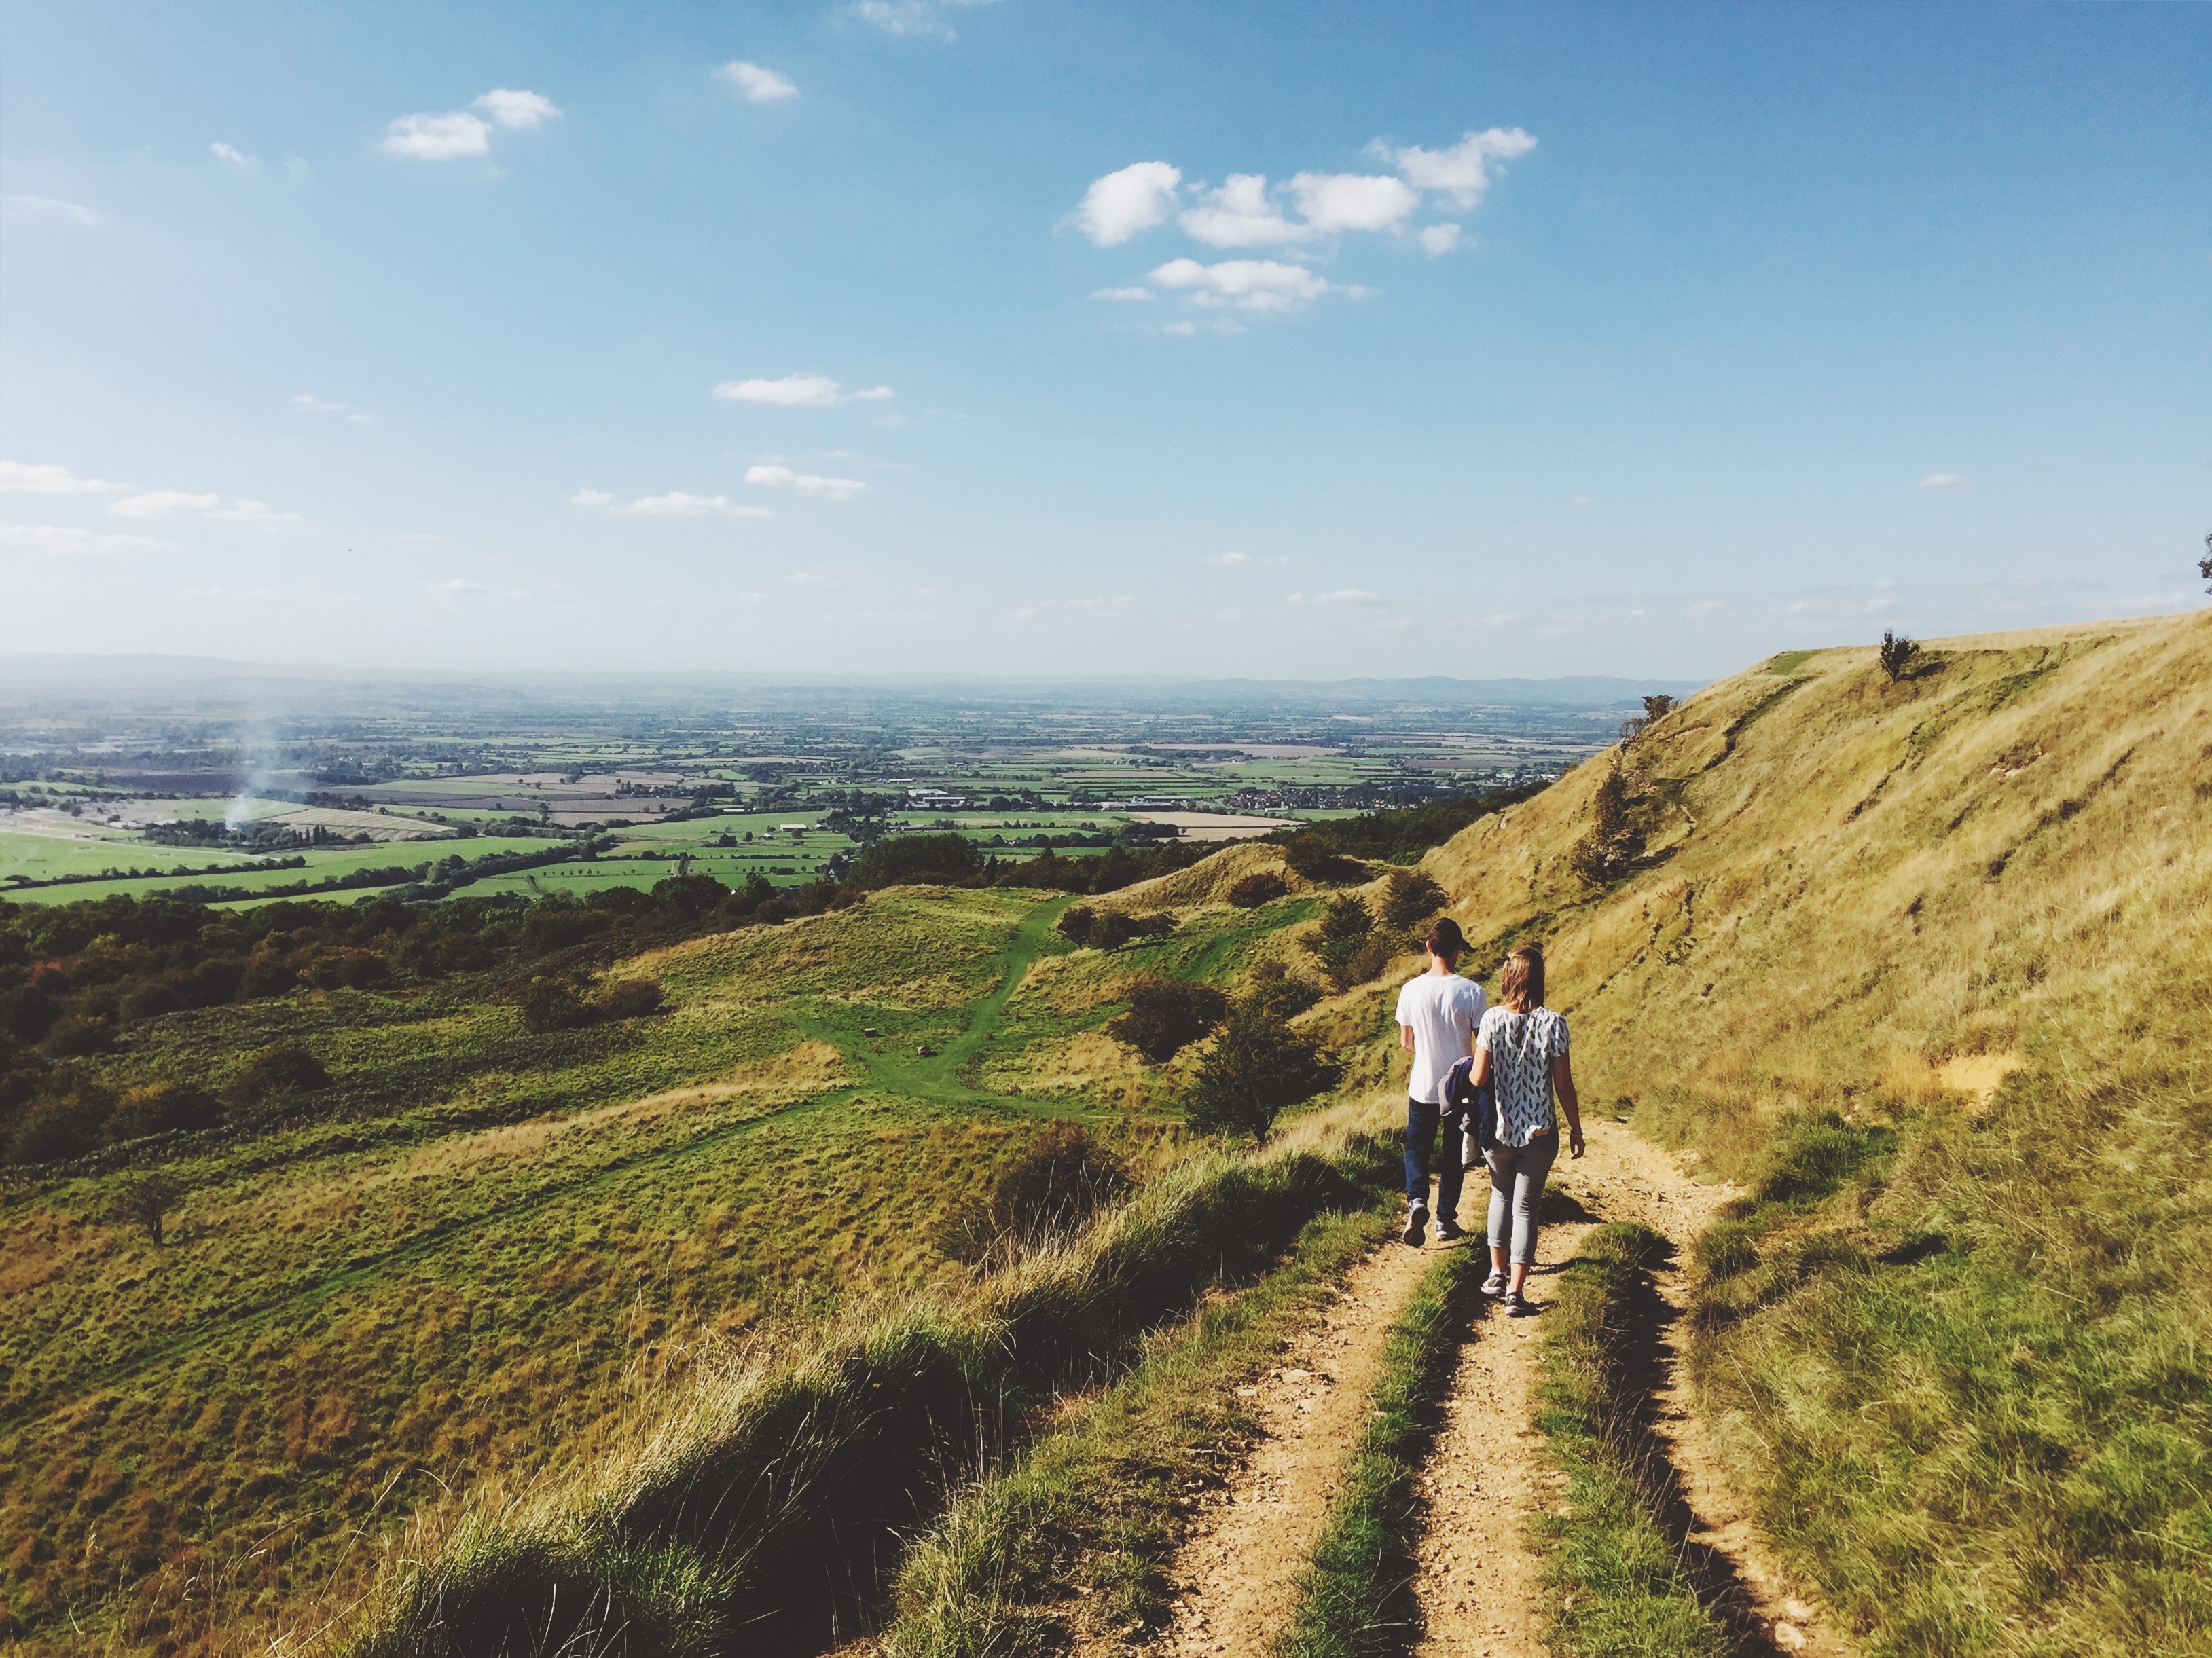
landscape, coast, horizon, walking, mountain, trail, field, meadow, prairie, countryside, hill, adventure, valley, mountain range, cliff, walk, terrain, ridge, plain, grassland, plateau, fell, ecosystem, steppe, rural area, mountainous landforms